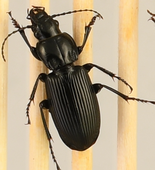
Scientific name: Pterostichus melanarius melanarius
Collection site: Steigerwaldt-Chequamegon NEON (STEI), plot STEI_001